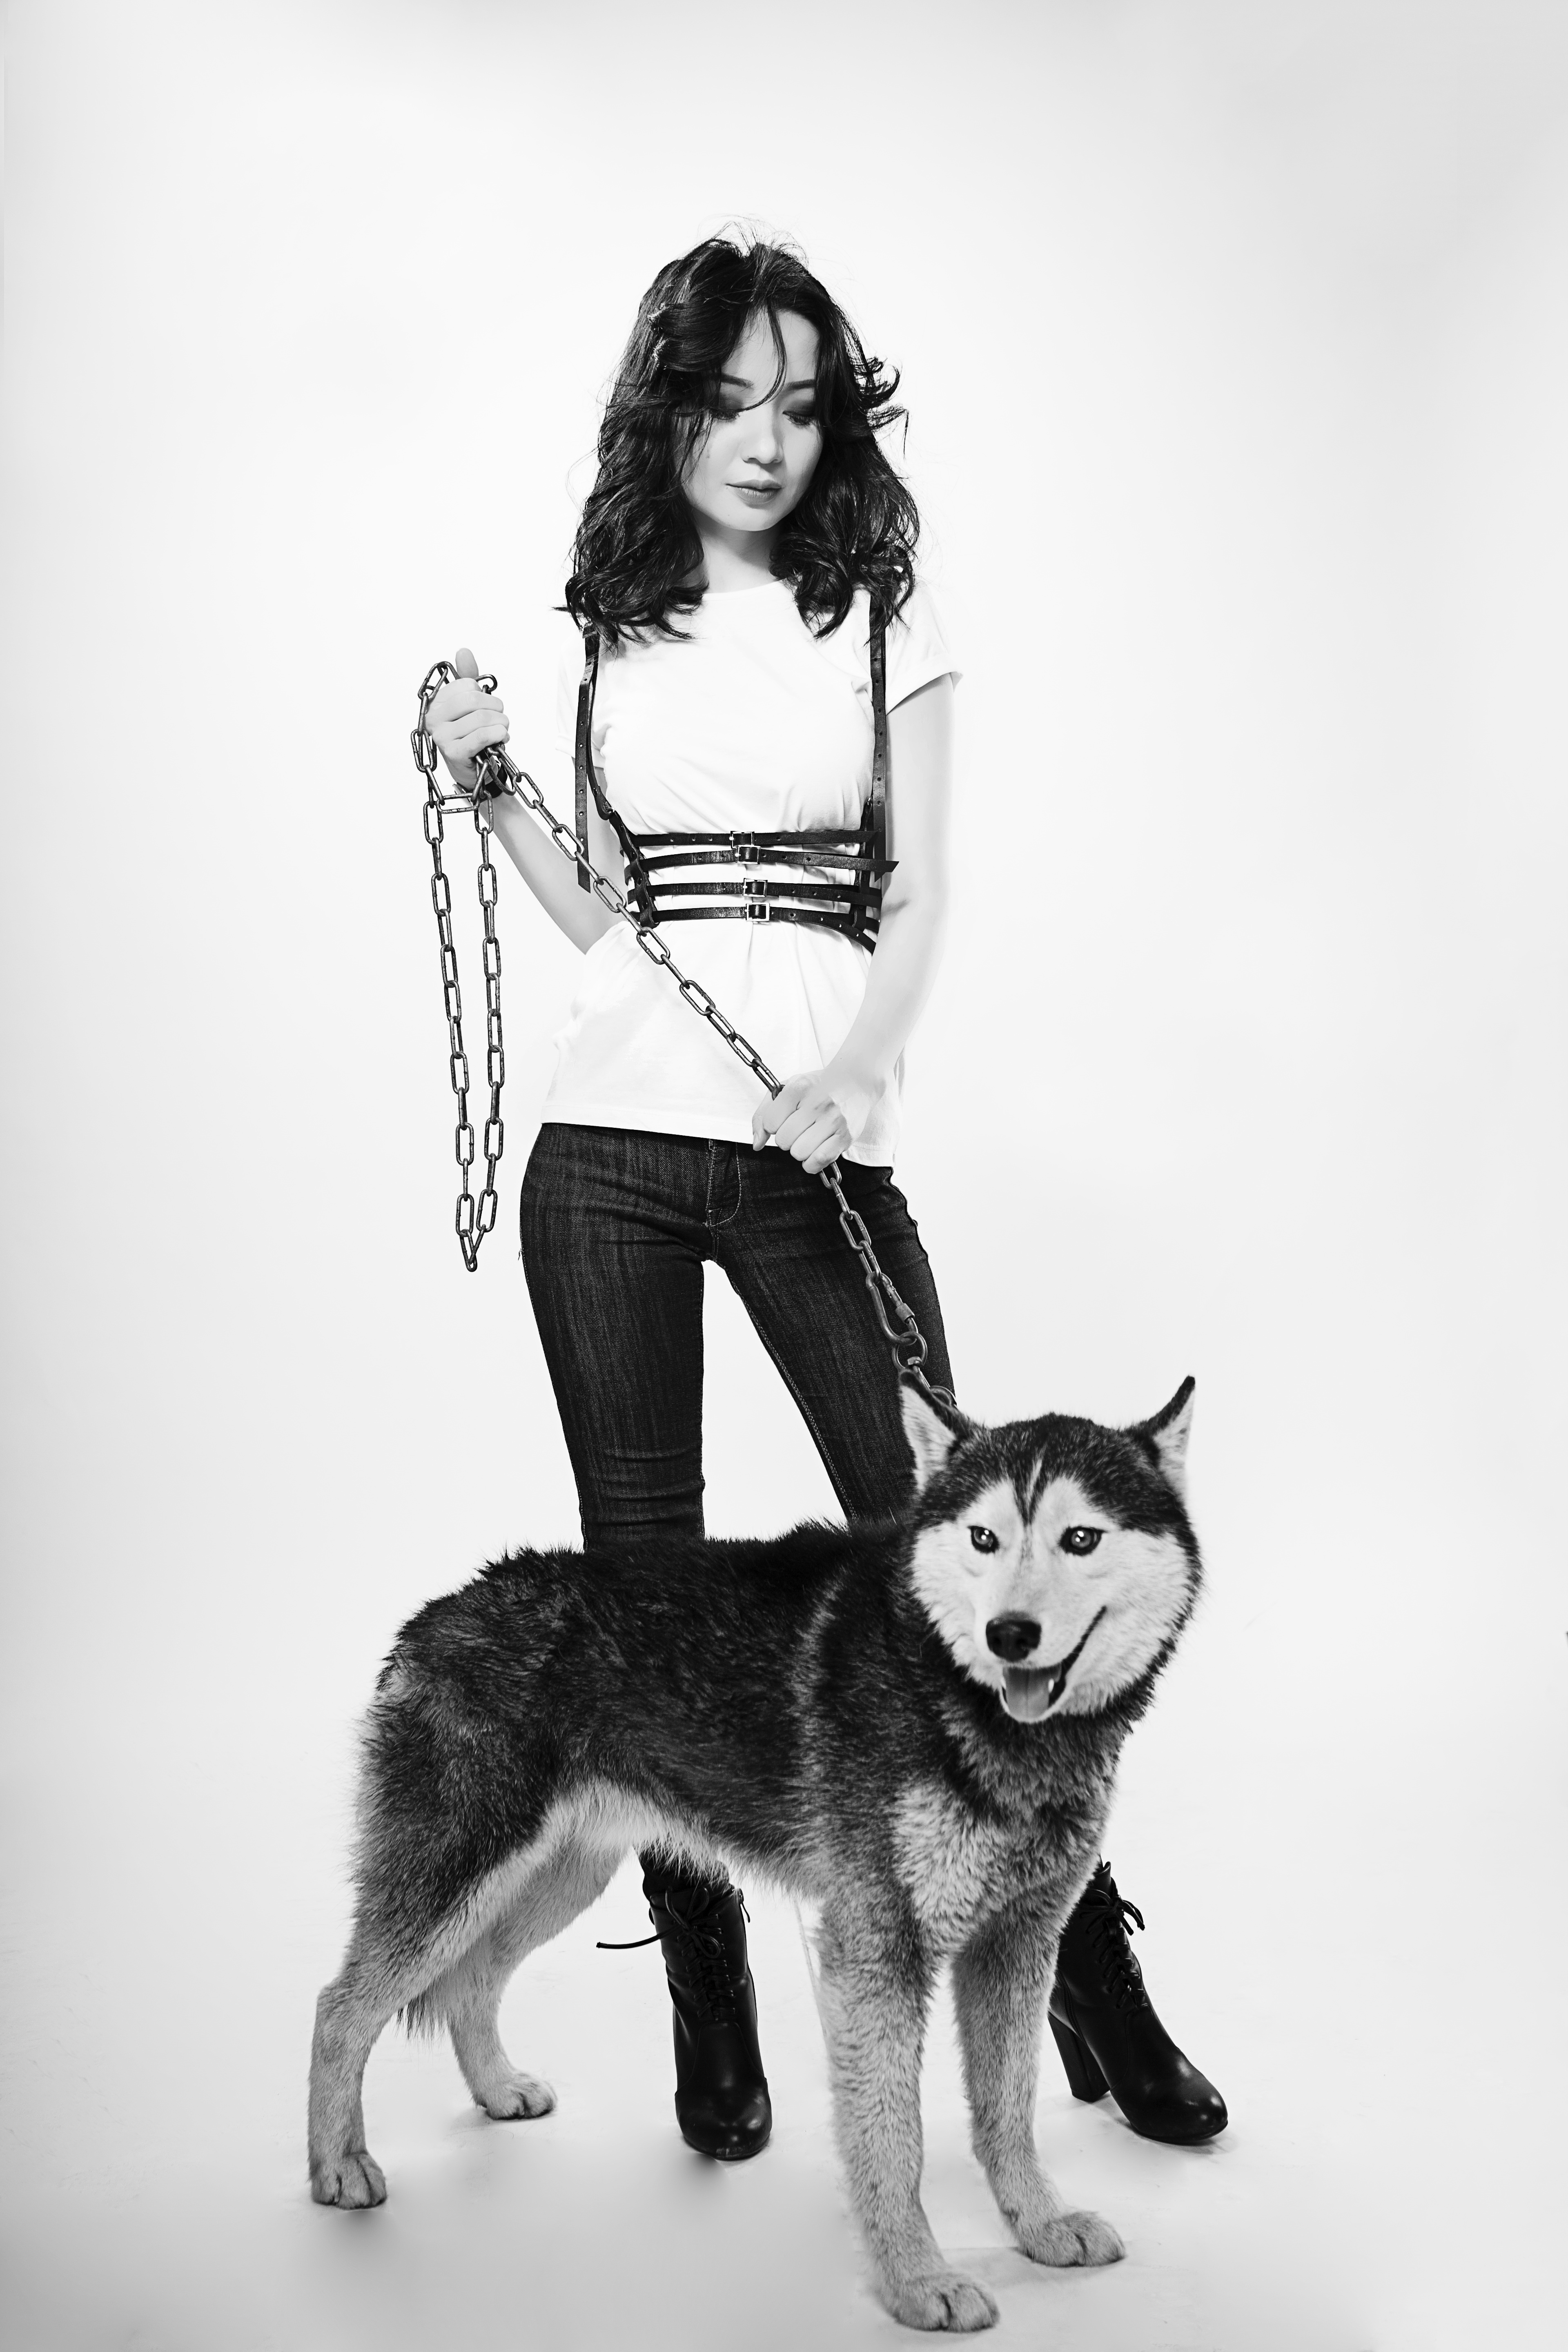
black and white, girl, white, puppy, dog, mammal, black, monochrome, husky, pets, drawing, beauty, sexy, photo shoot, siberian husky, alaskan malamute, monochrome photography, dog like mammal